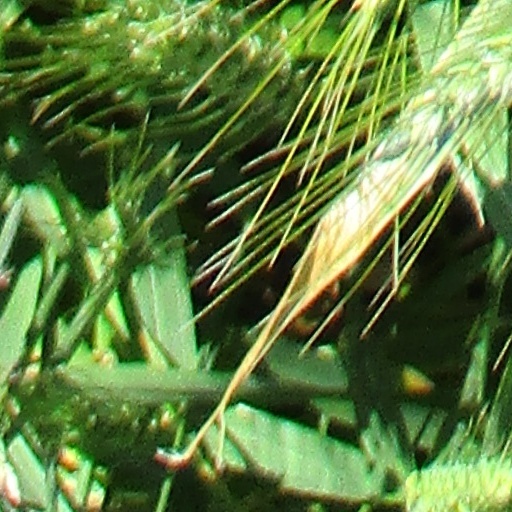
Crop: wheat